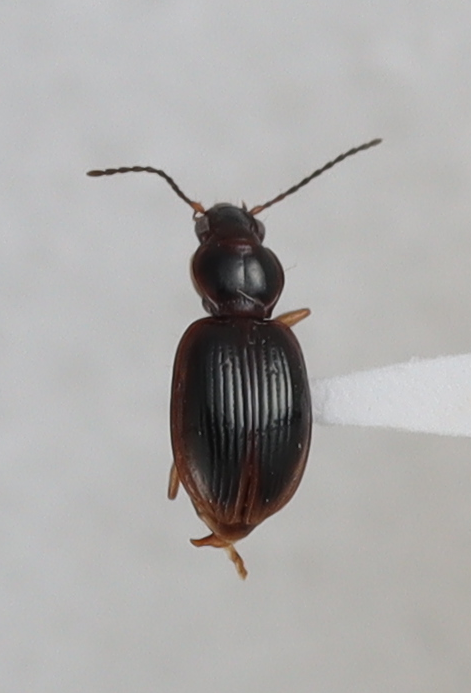
Scientific name: Mecyclothorax konanus
Plot: 6
Trap: W
Collected: 20190925